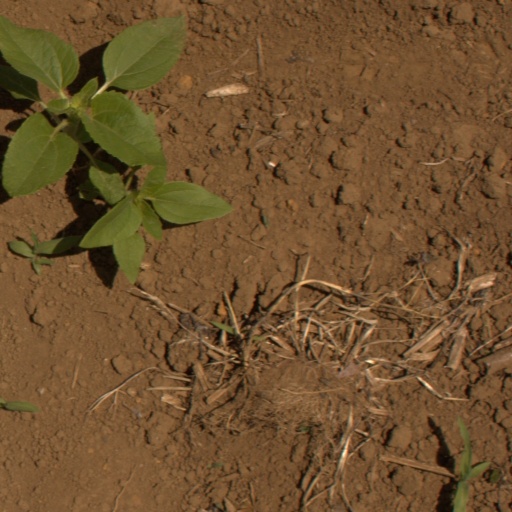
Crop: Jerusalem artichoke